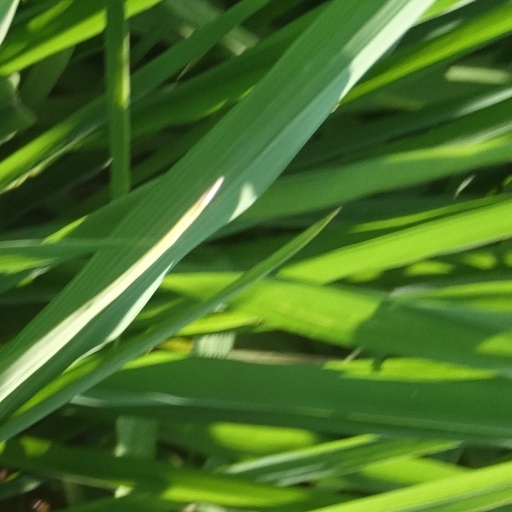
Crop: rice